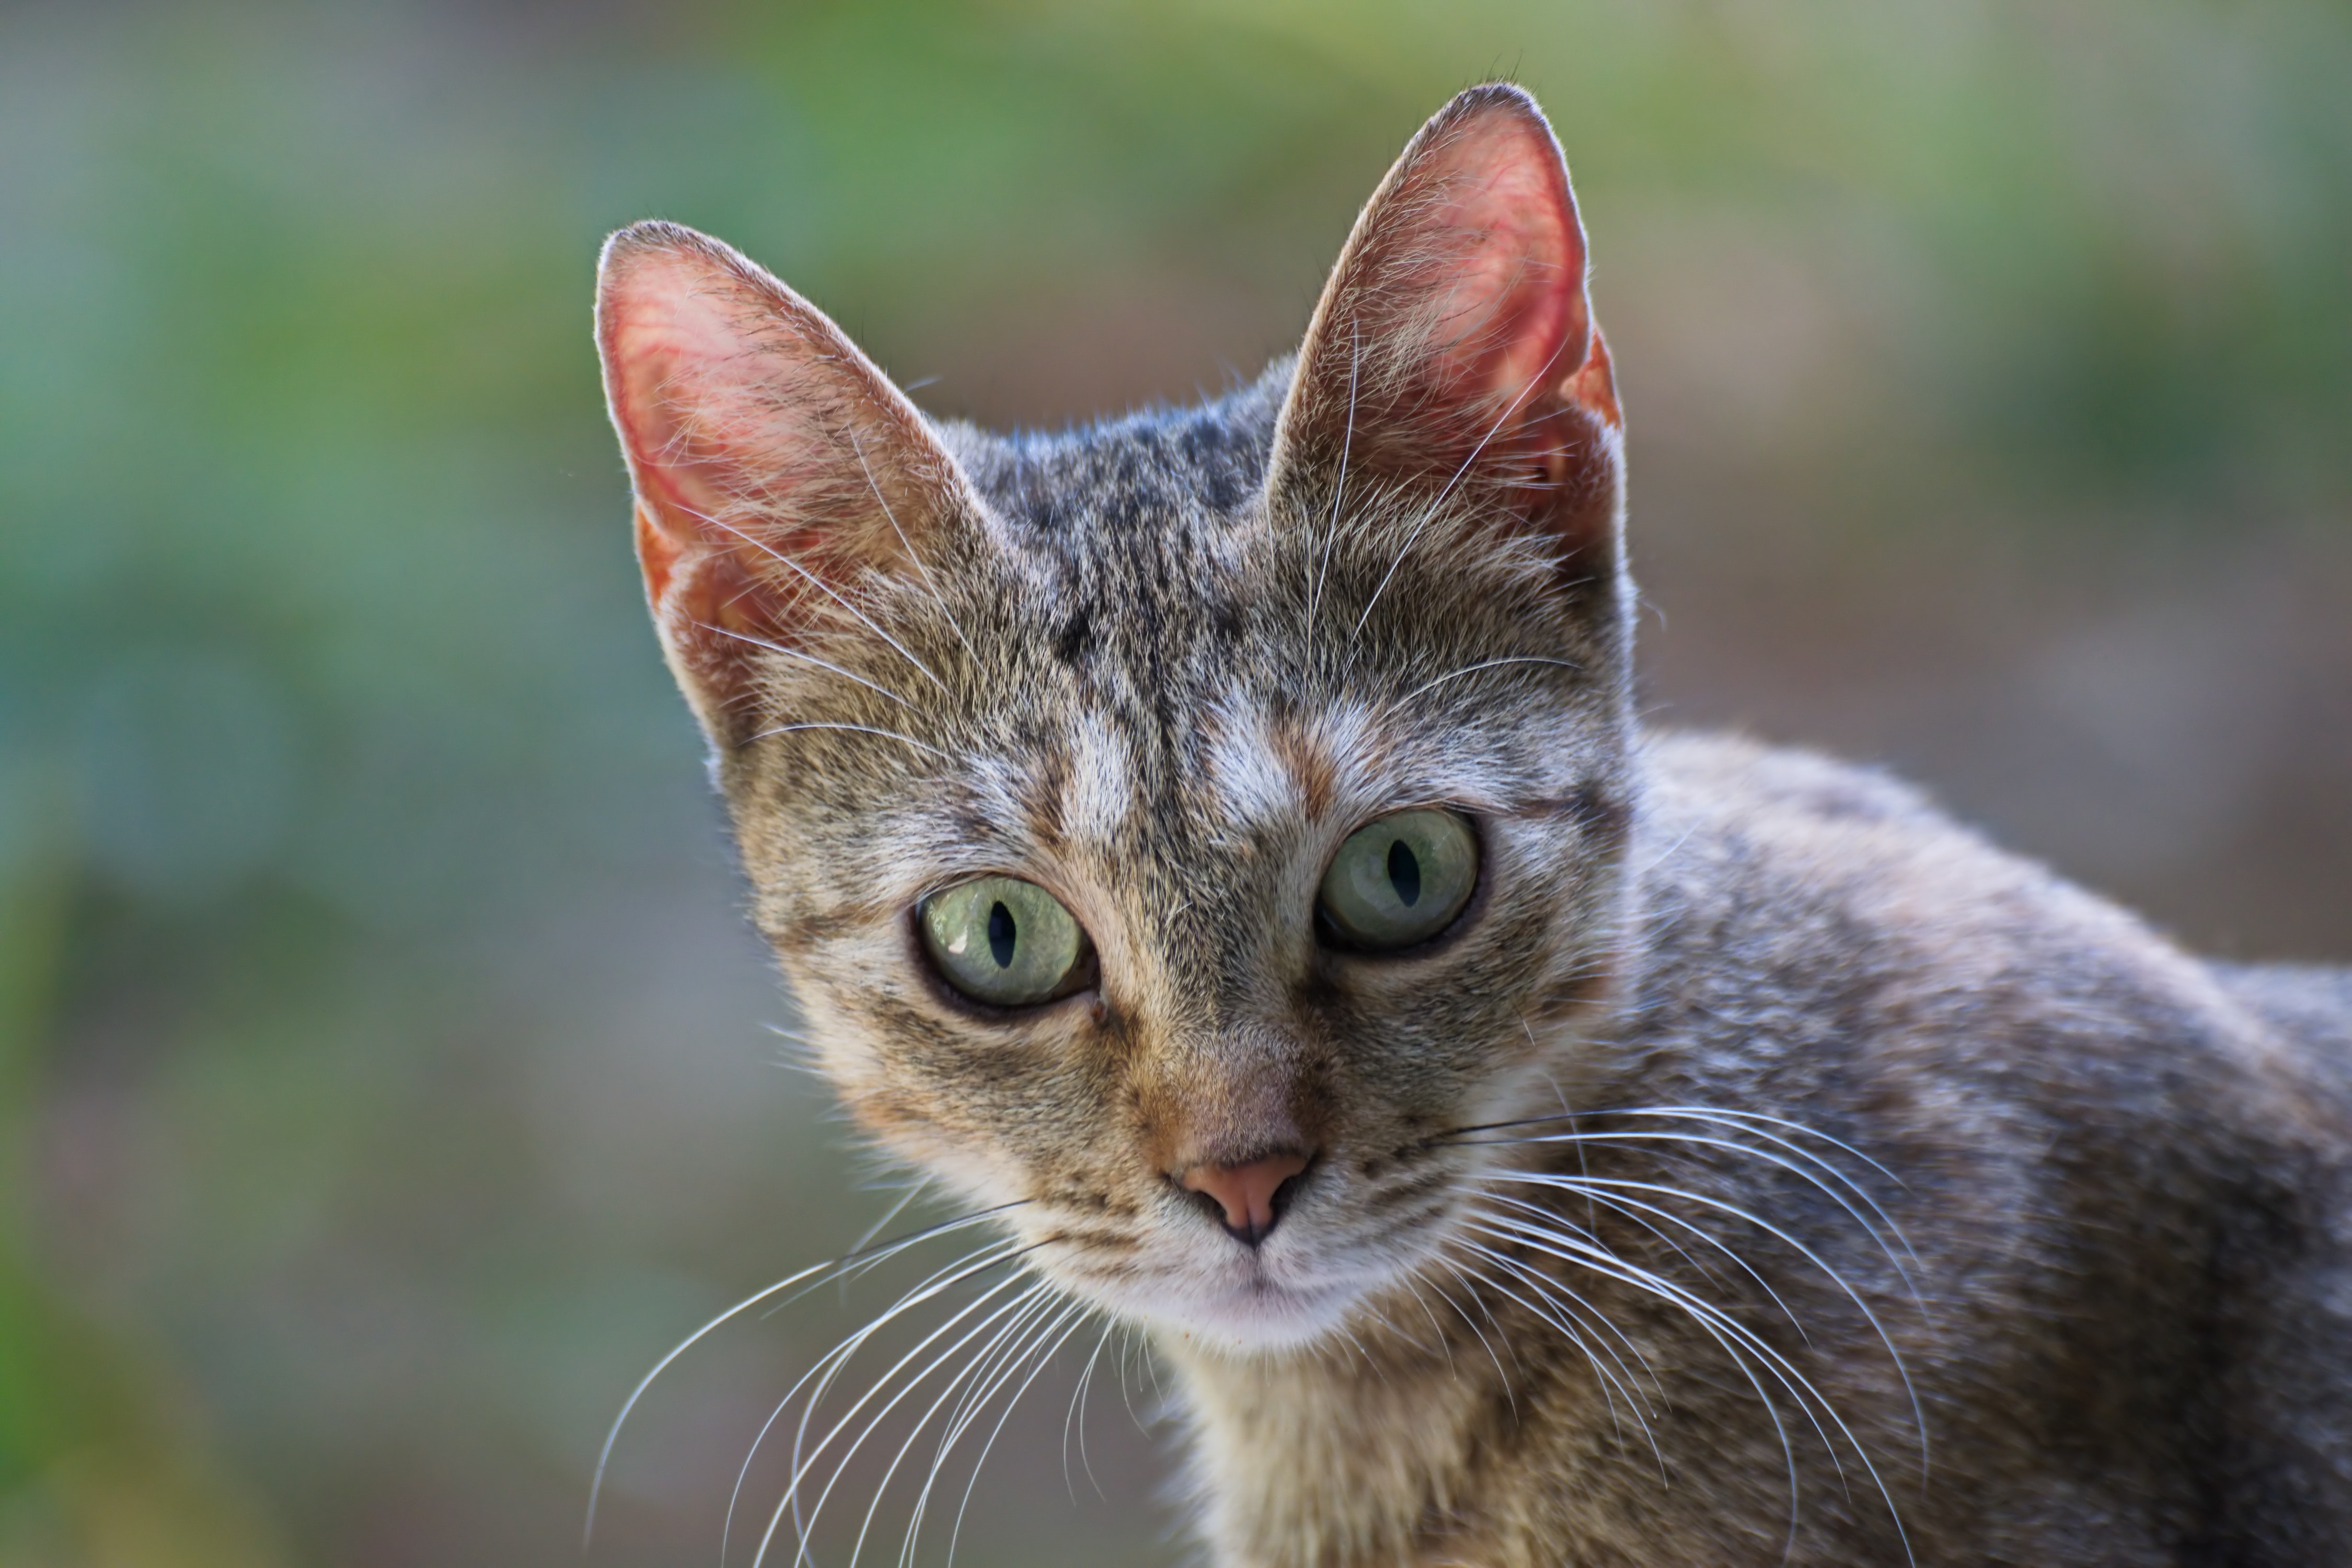
cat, whiskers, fauna, mammal, small to medium sized cats, cat like mammal, wild cat, wildlife, close up, eye, snout, domestic short haired cat, dragon li, tabby cat, organism, asian, european shorthair, american wirehair, ocicat, aegean cat, grass, australian mist, carnivoran, kitten, sokoke